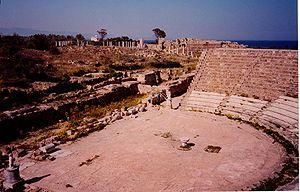
Salamine de Chypre est une ancienne cité-État grecque de l'île de Chypre.